Gilda Darthy

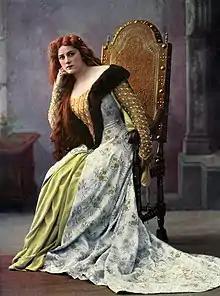
Gilda Darthy as Marguerite de Bourgogne in "La Tour de Nesle" (1903).

Darthy was an actress on the Paris stage. She wore costumes by Paquin and Redfern, and was a popular subject of fashion reporting, photography and postcards, with her red hair often featured. Jacques-Émile Blanche painted a portrait of Darthy, hand on hip, wearing a hat with multiple large plumes. In 1910, she was announced as a passenger on a flight from Algiers to Timbuktu, to help publicize a new French air service across the Sahara Desert.